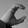
ASL letter: C